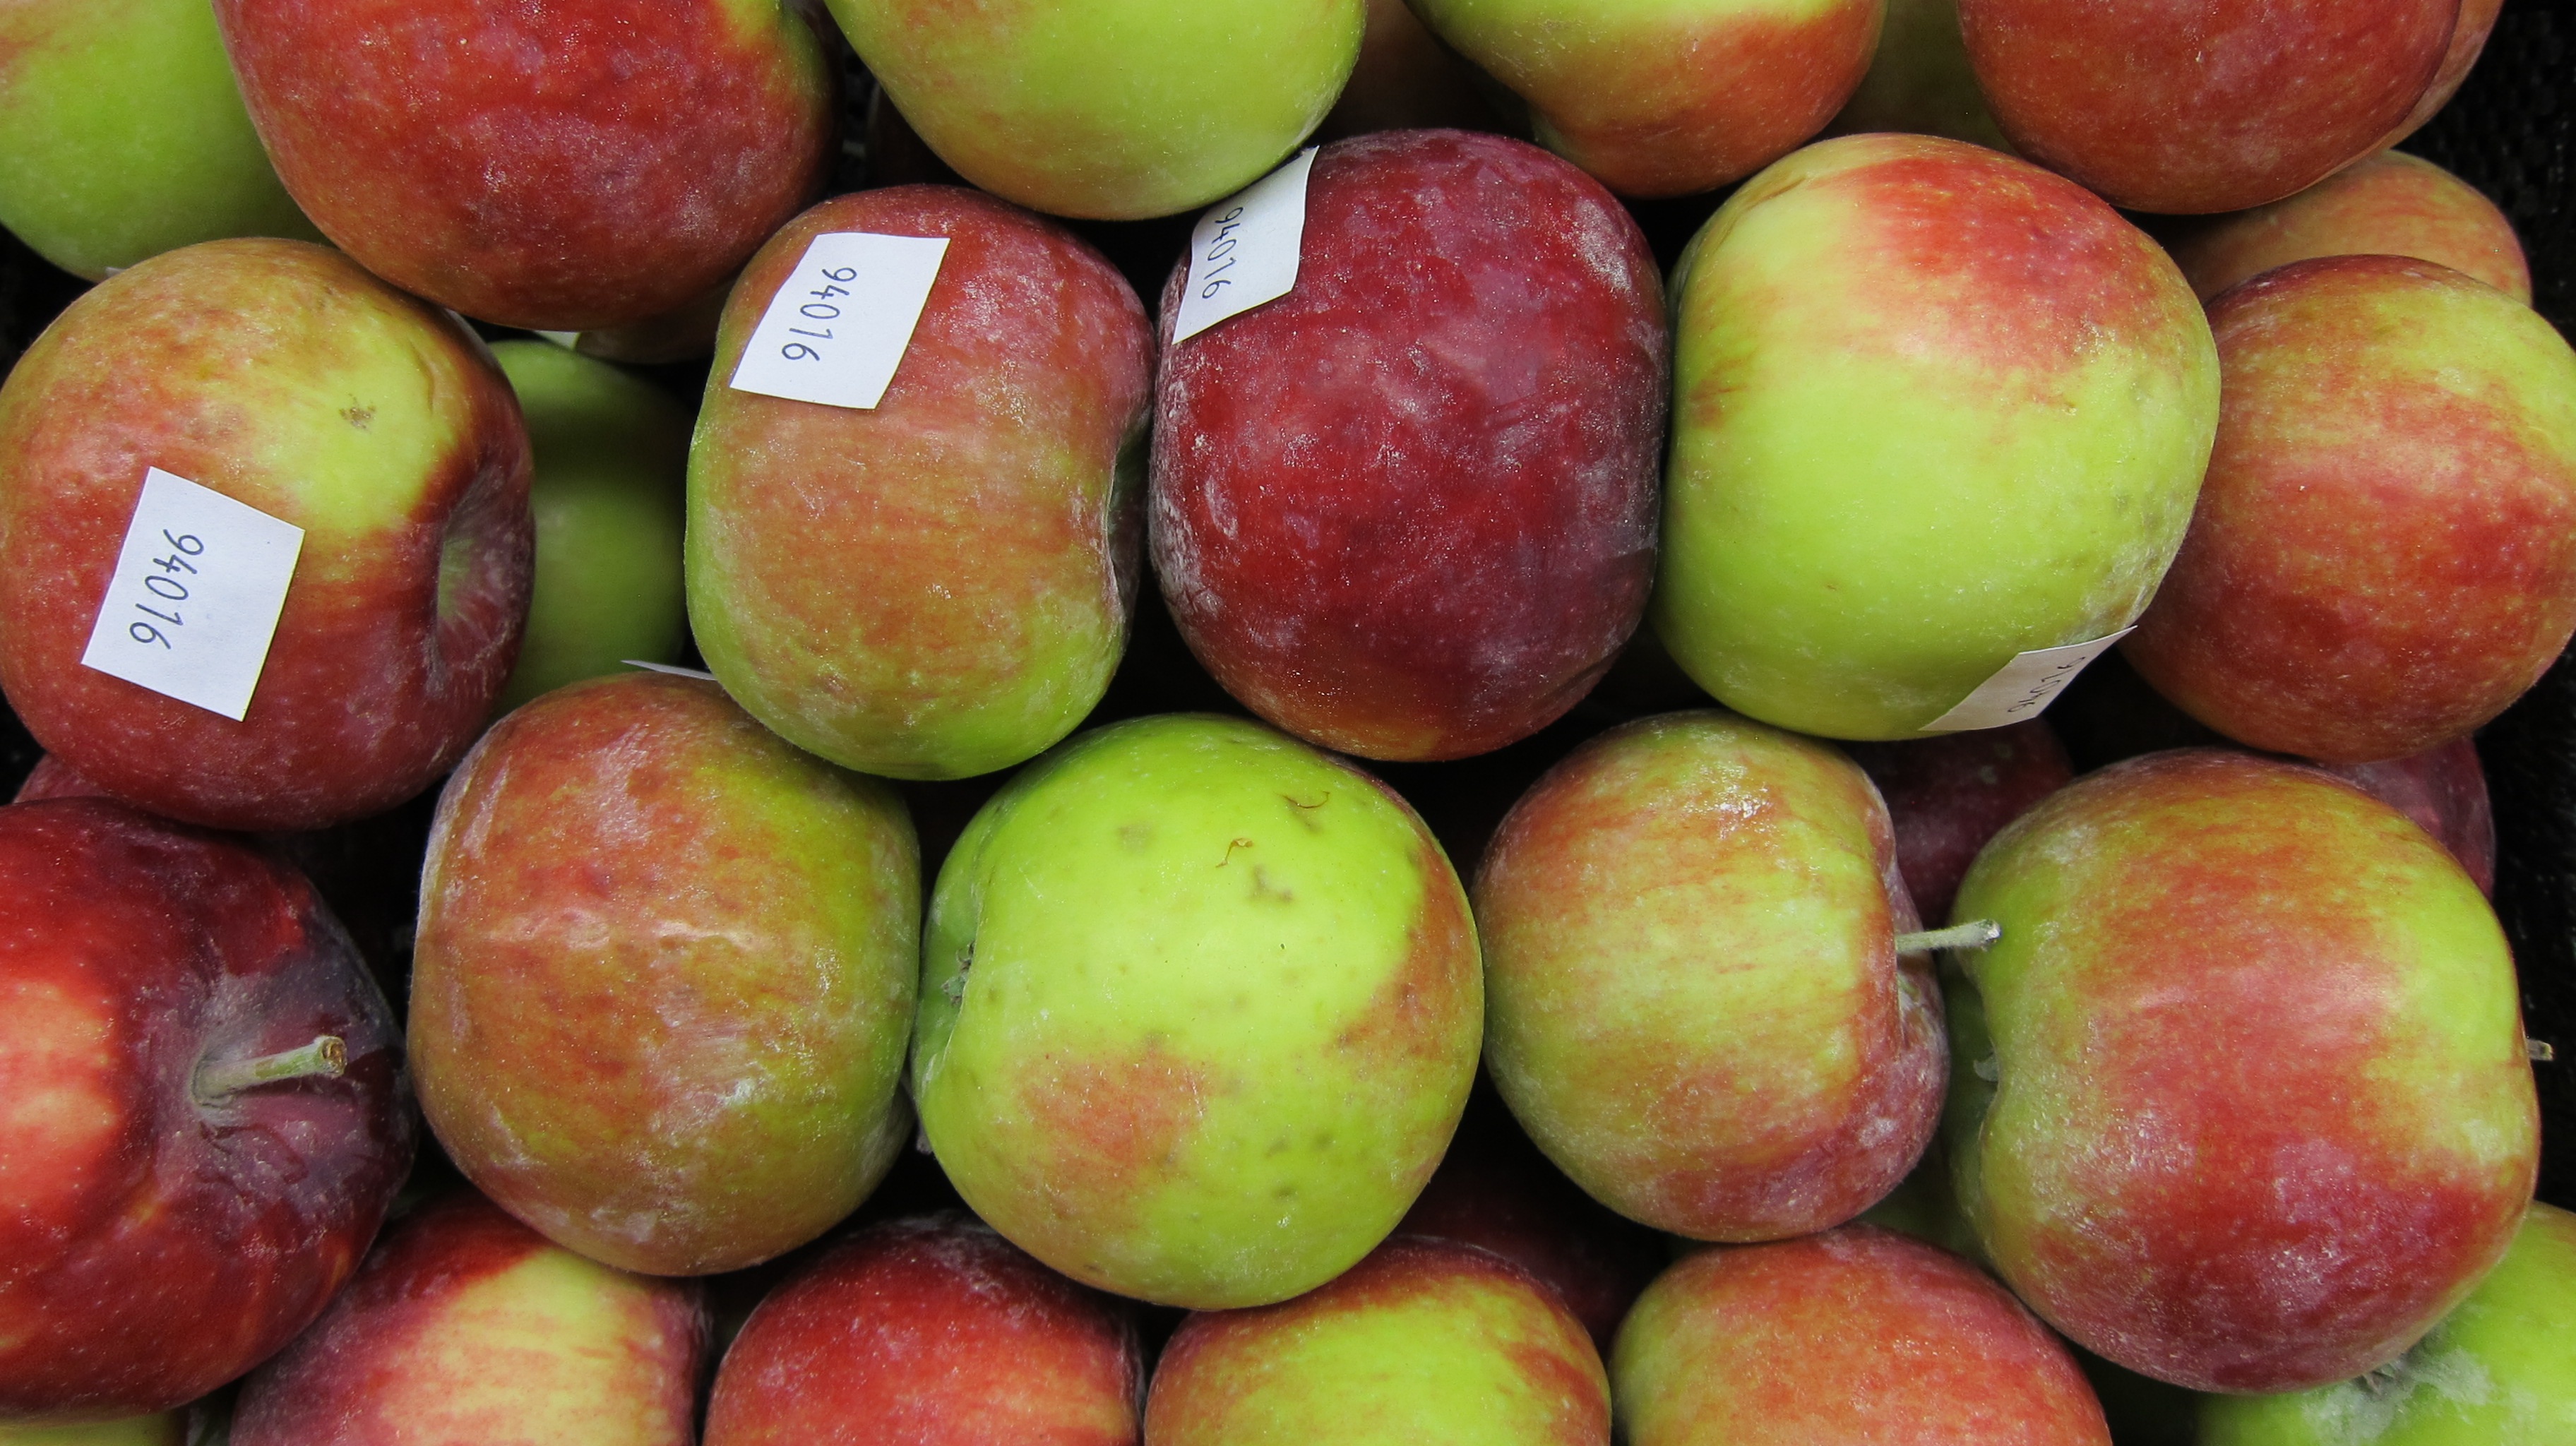
apple, plant, fruit, food, produce, natural, fresh, healthy, fresh fruit, eating, apples, healthy food, organic, natural food, flowering plant, rose family, fresh food, nectarine, eating healthy, land plant, rose order